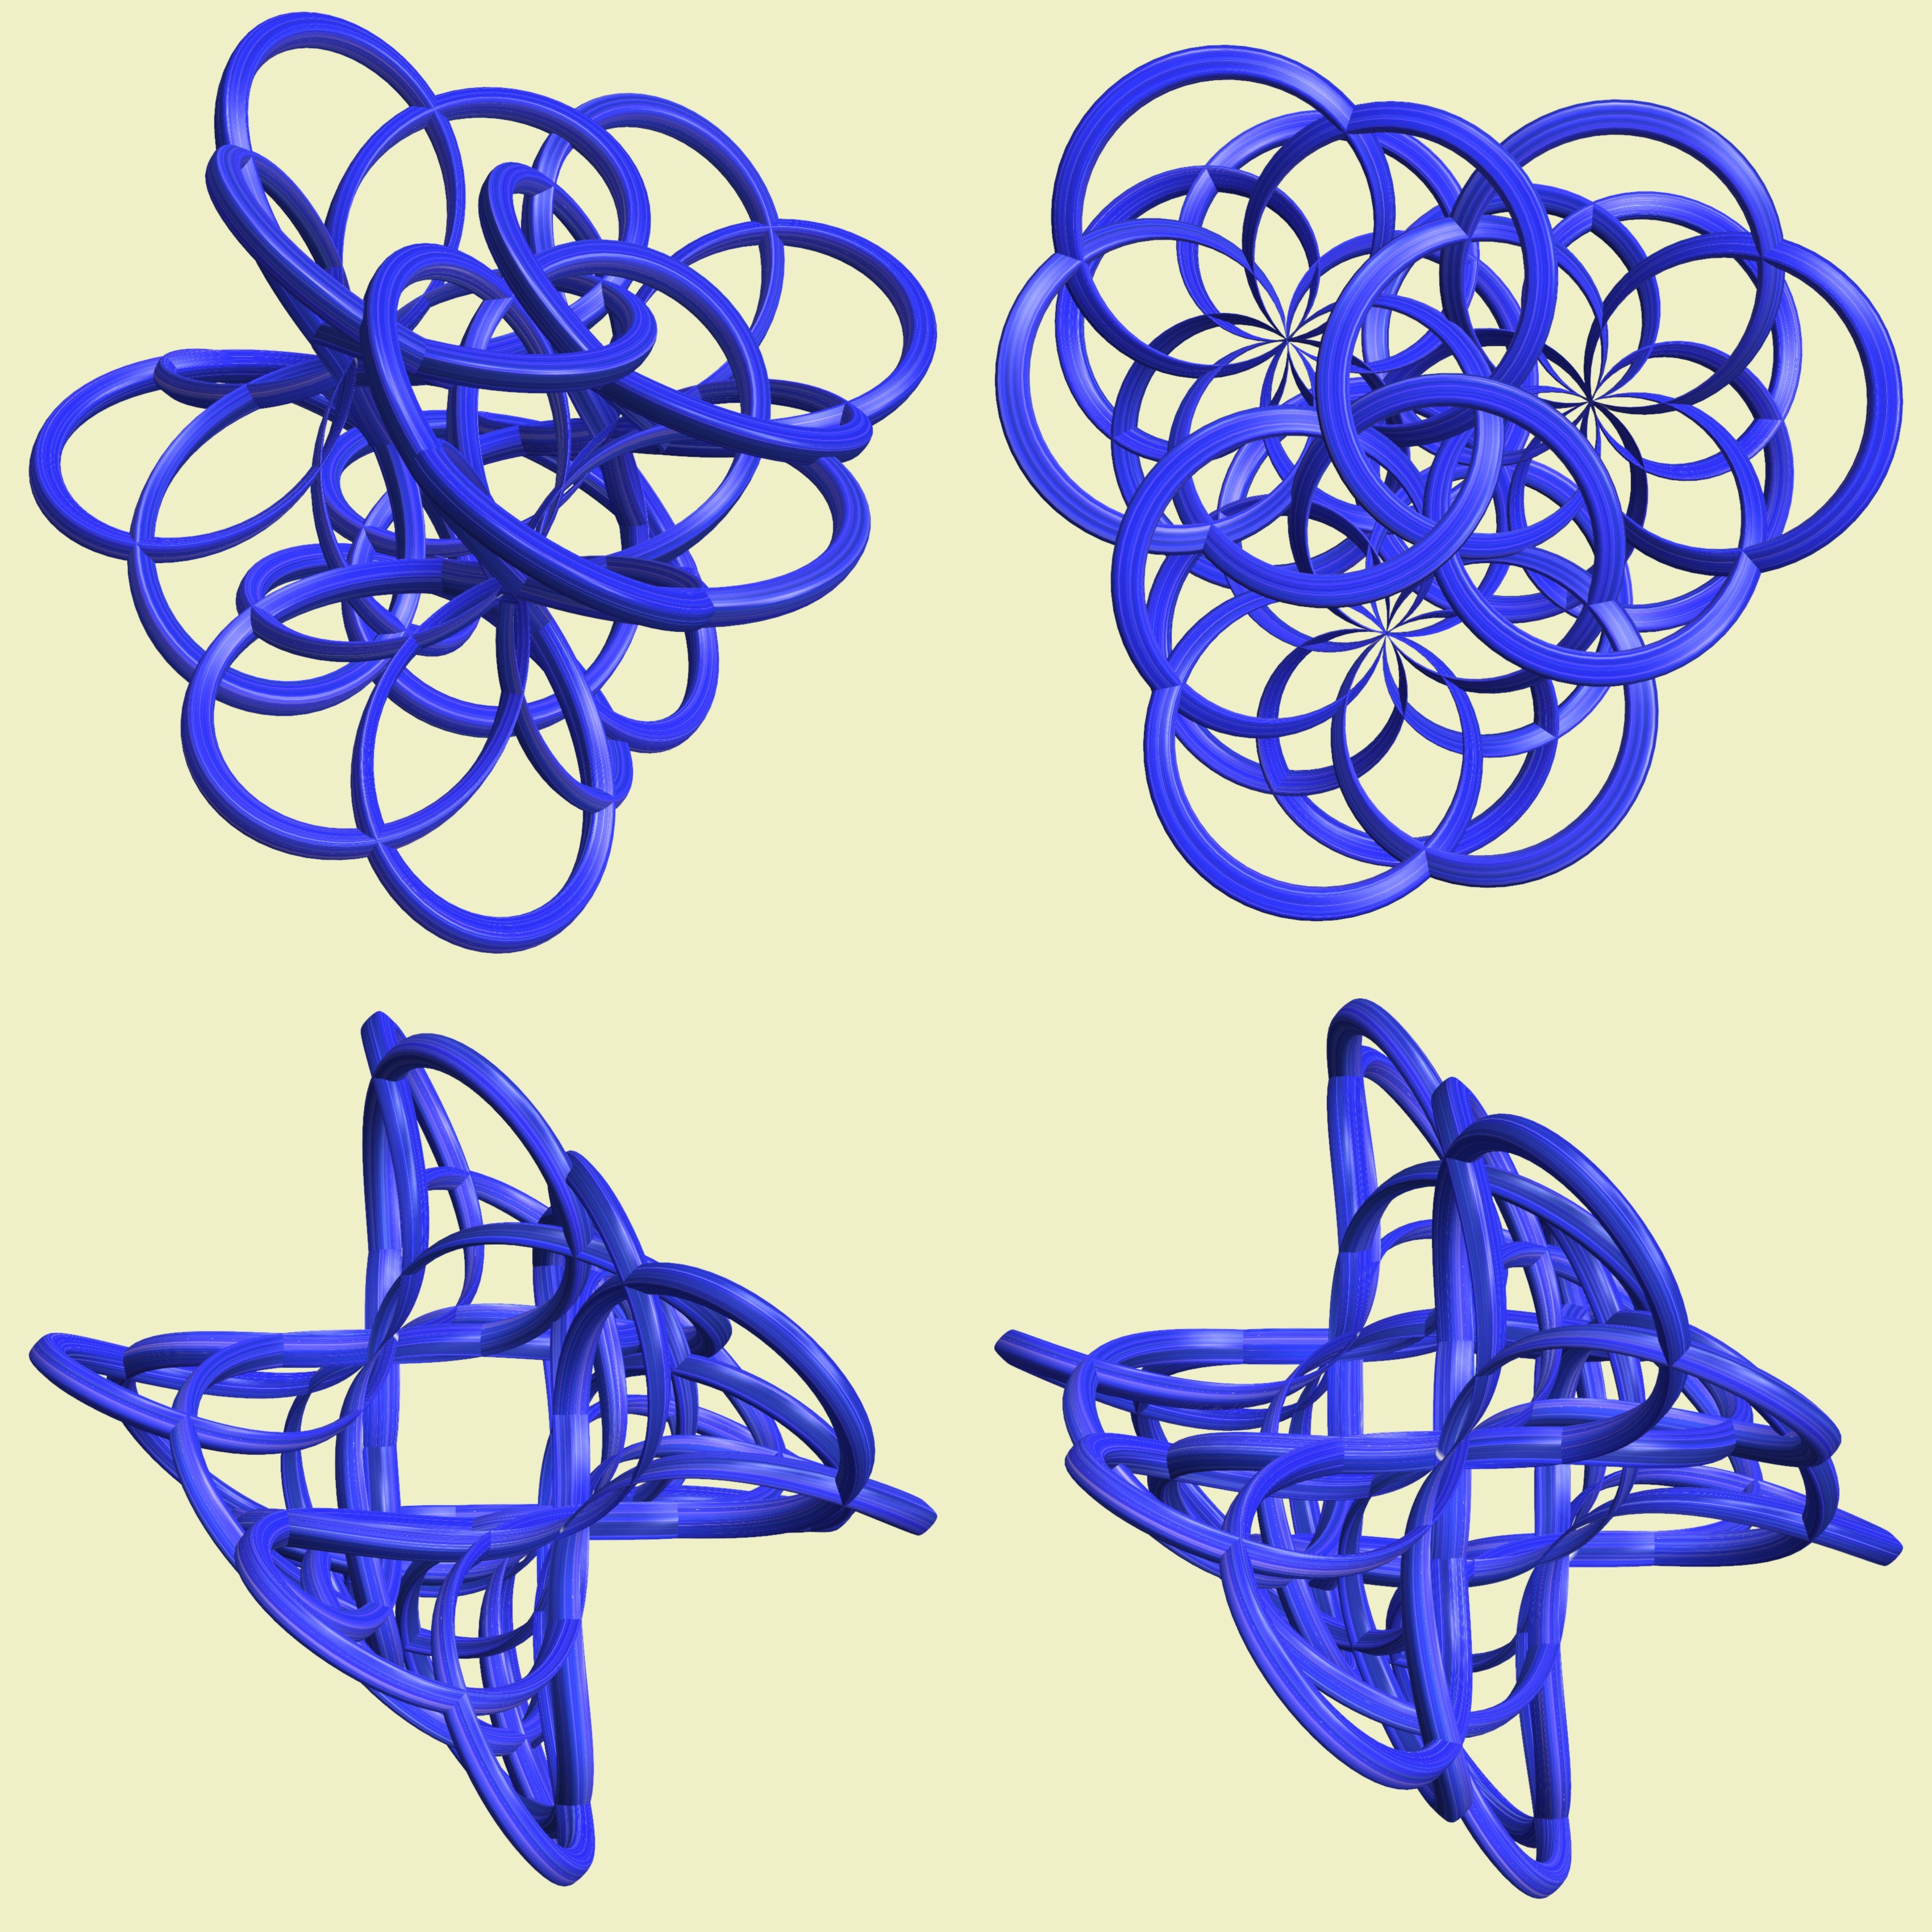
structure, texture, pattern, line, geometry, product, font, sculpture, sketch, drawing, illustration, design, symmetry, 3d, graphic, shape, torus, mathematica, cg, parametricplot3d, code, program, algorithm, mapping, geometricsculpture, lissajous, clip art, line art, body jewelry